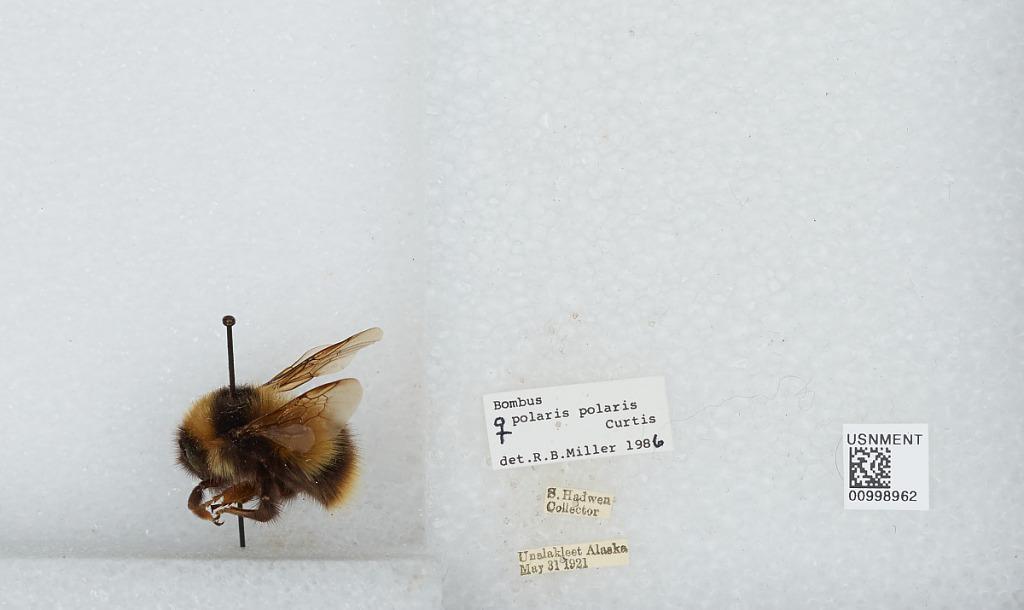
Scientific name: Bombus (Alpinobombus) polaris Curtis
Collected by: S. Hadwen
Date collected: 1921-5-31
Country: United States
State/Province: Alaska
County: Nome
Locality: Unalakleet
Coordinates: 63.8789, -160.79
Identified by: Miller, R. B.